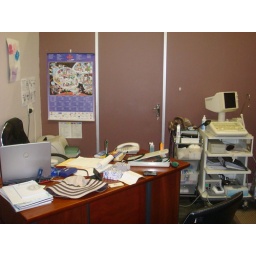
doctor's office in new castle